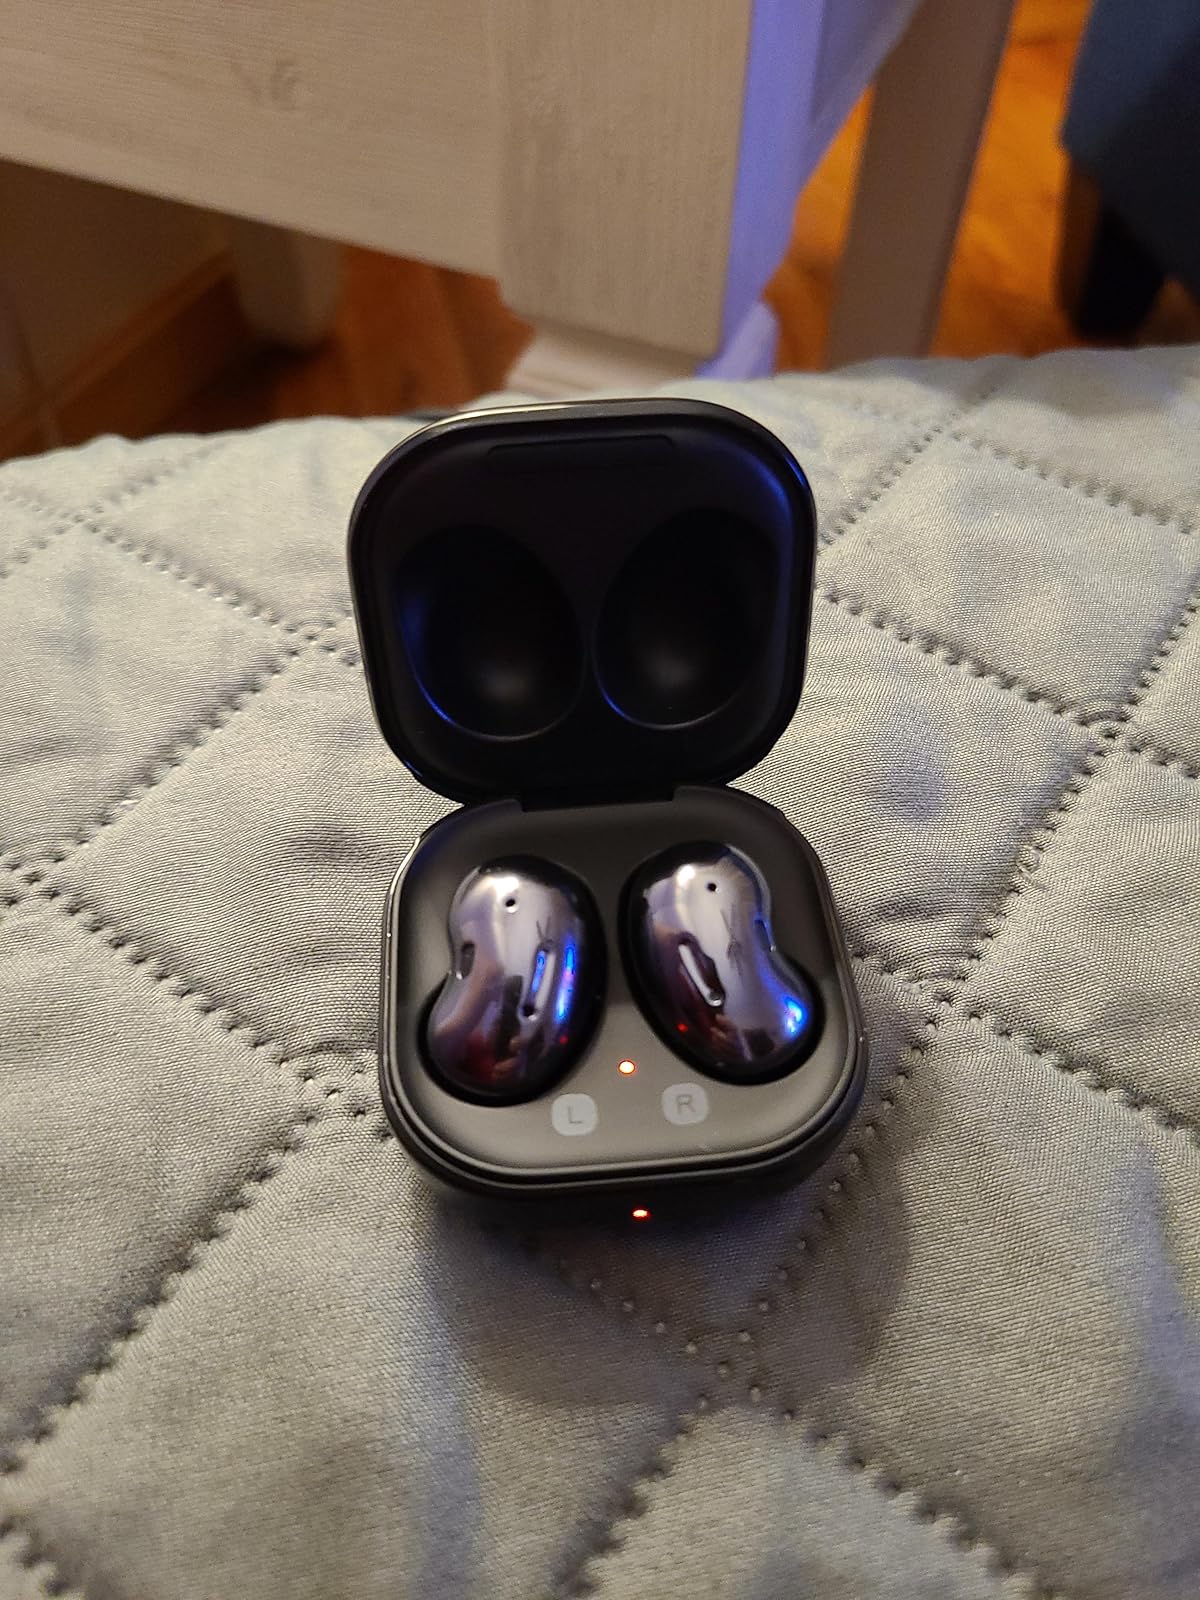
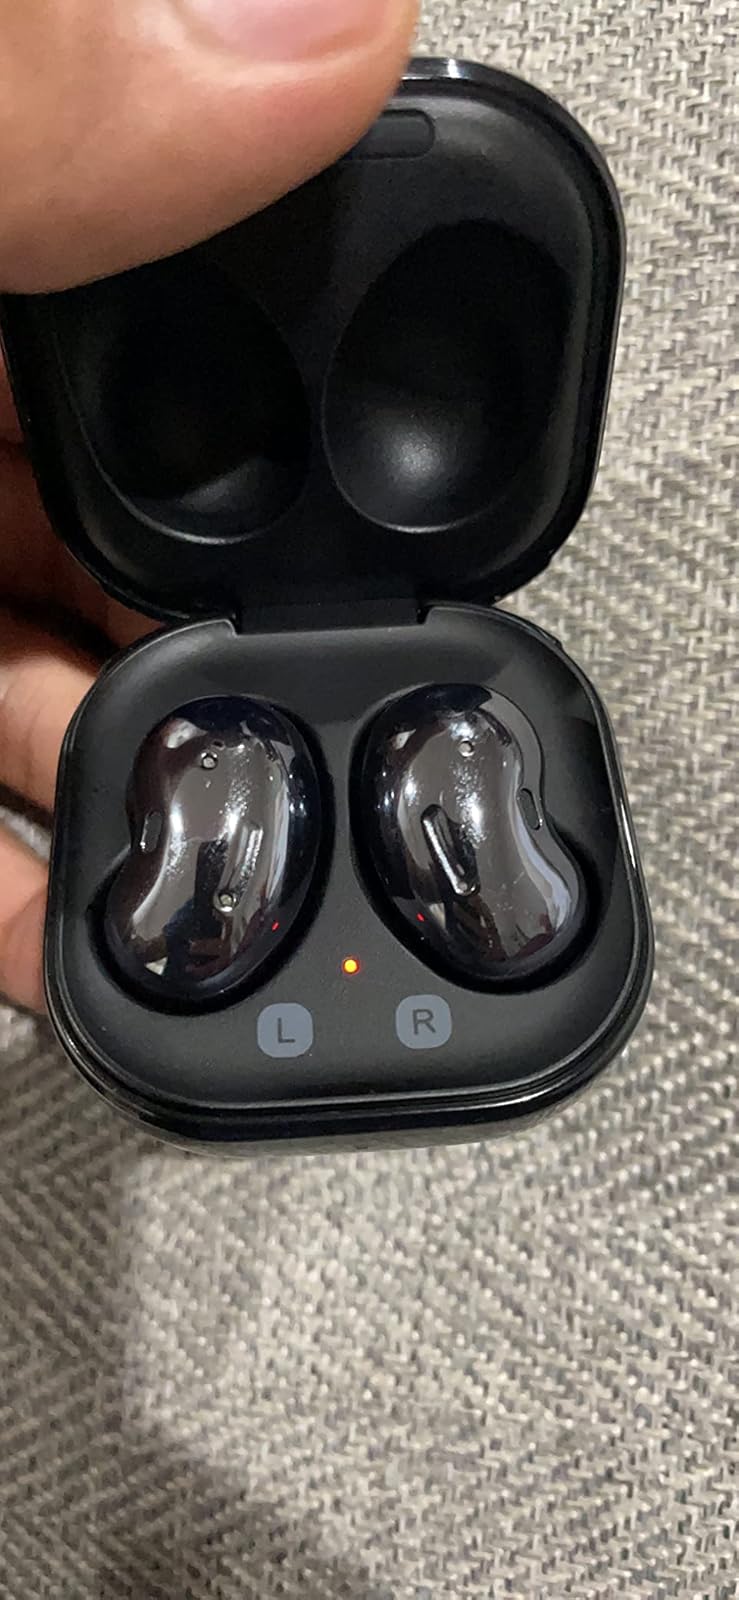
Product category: earbuds
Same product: yes